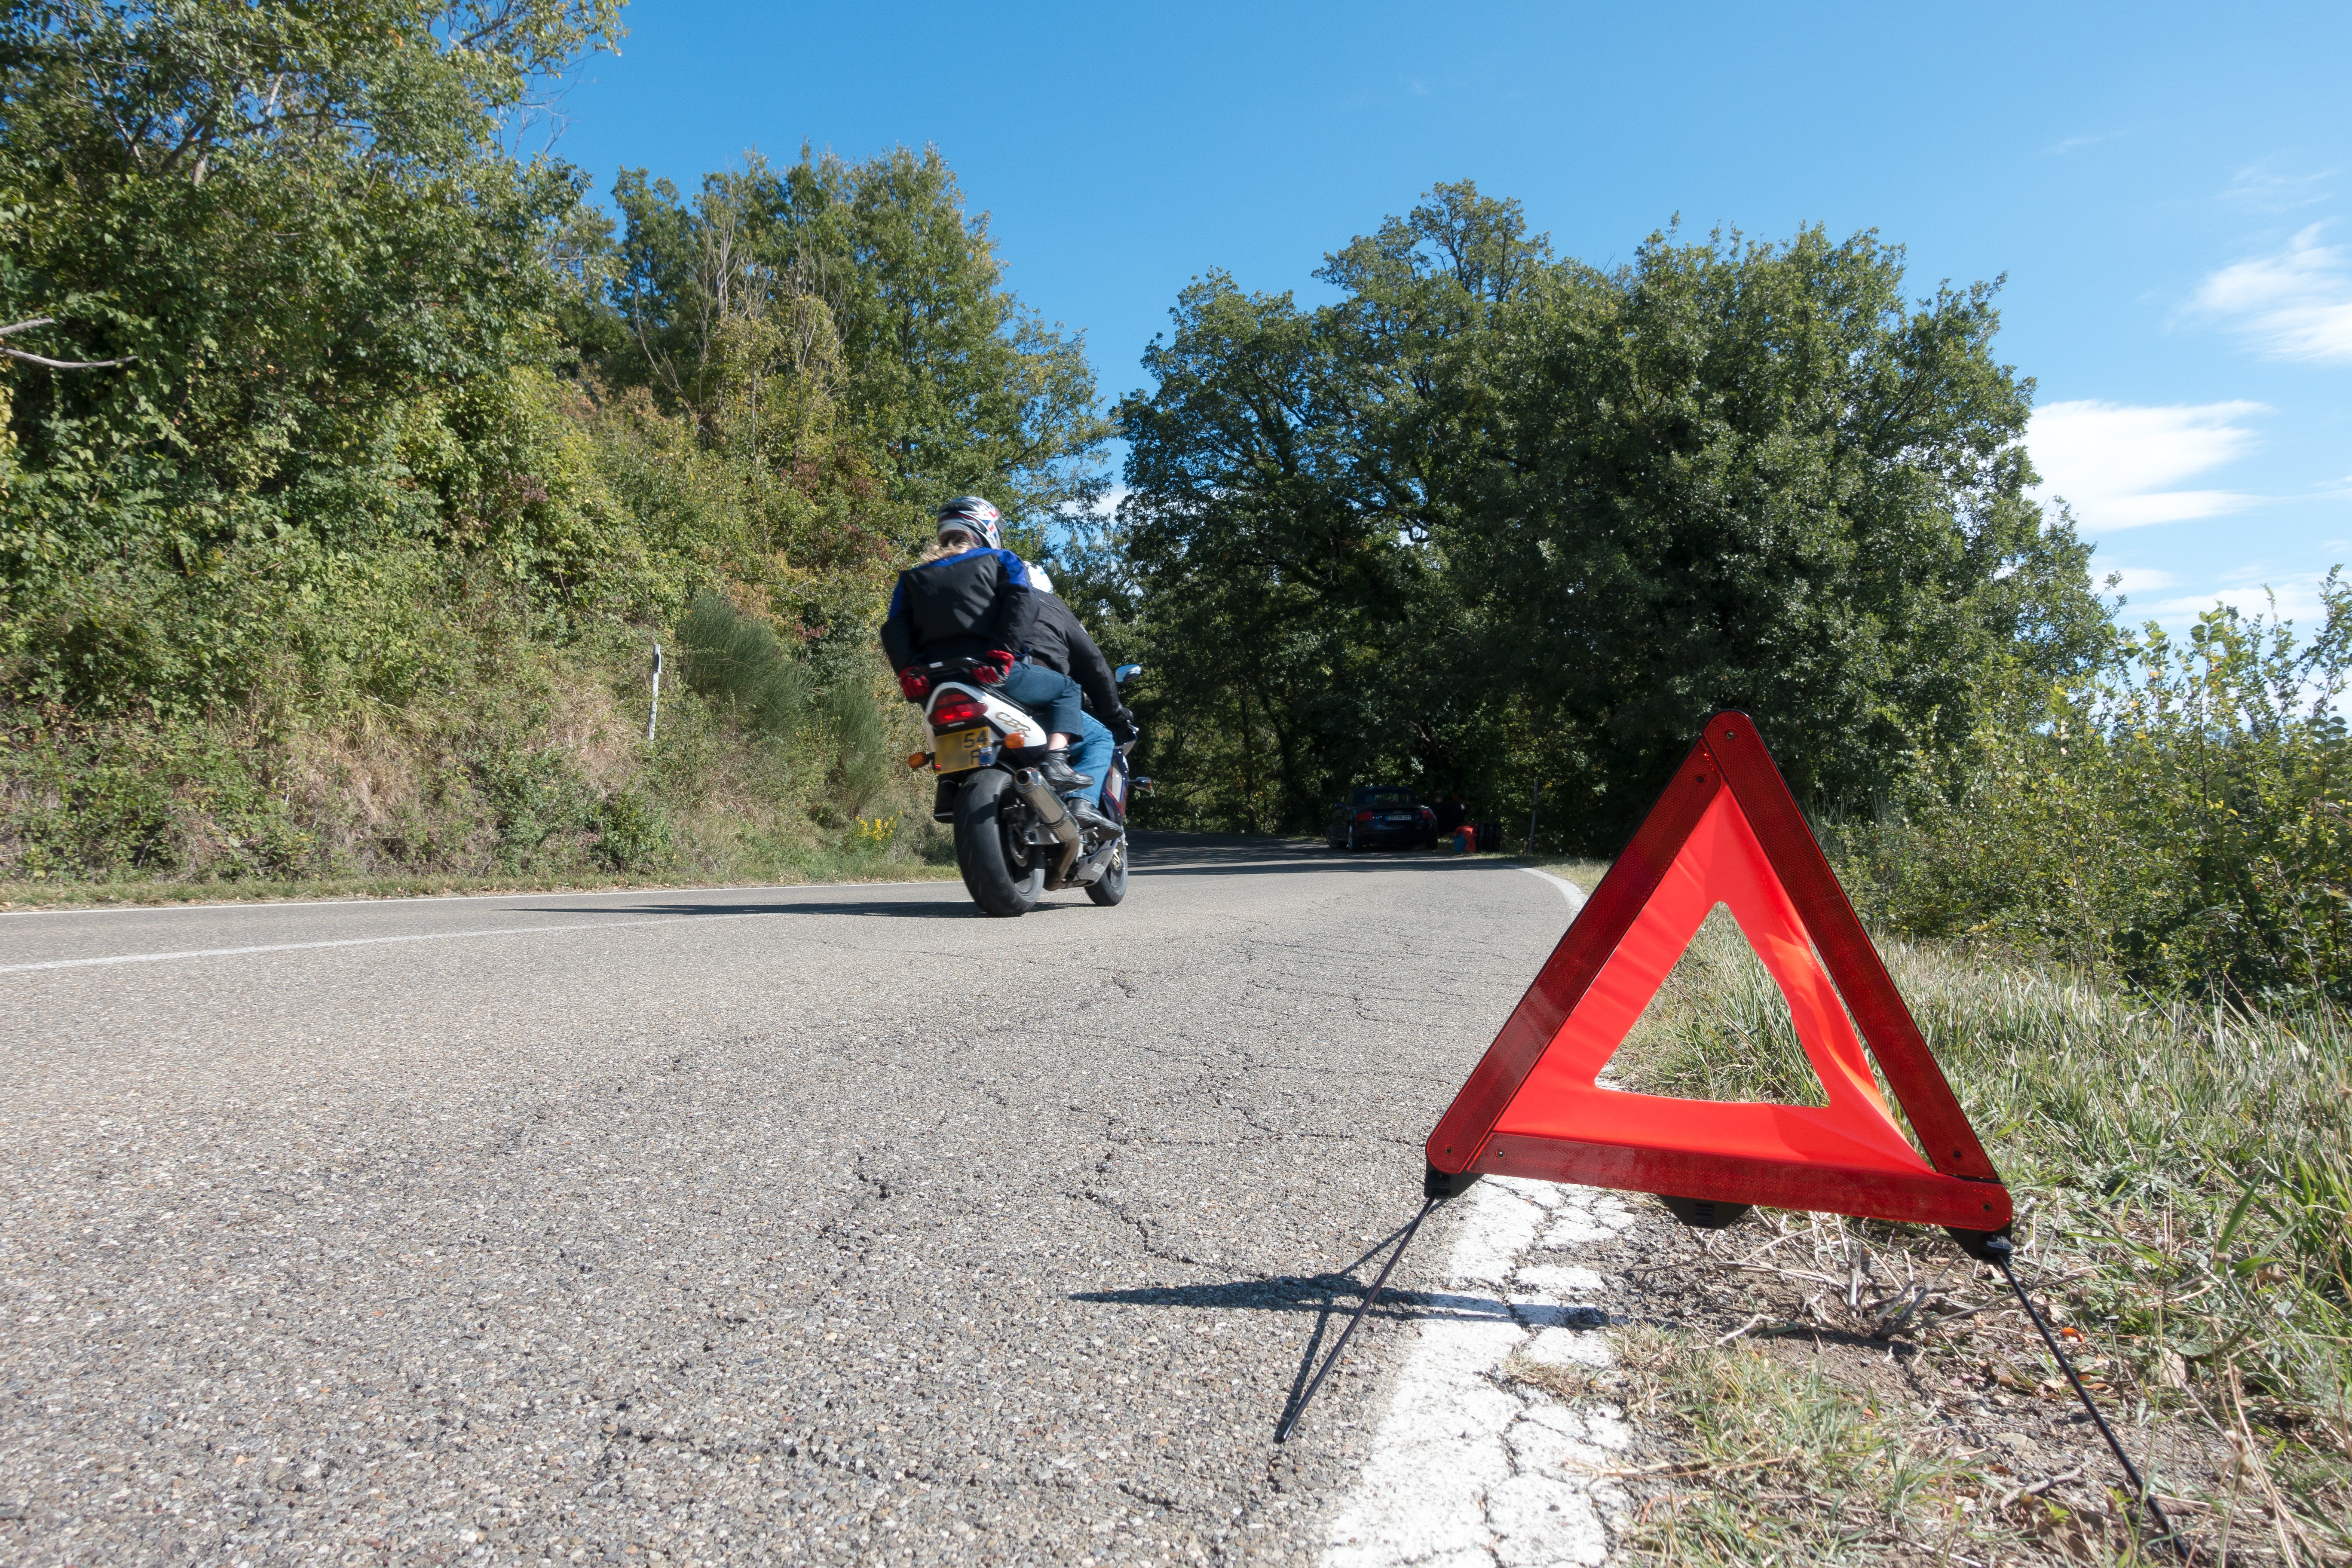
road, car, bicycle, country road, asphalt, recreation, vehicle, motorcycle, extreme sport, mountain bike, cycling, race, sports, dare, freeride, car breakdown, breakdown, driving a car, warning triangle, hard shoulder, outdoor recreation, cycle sport, bicycle motocross